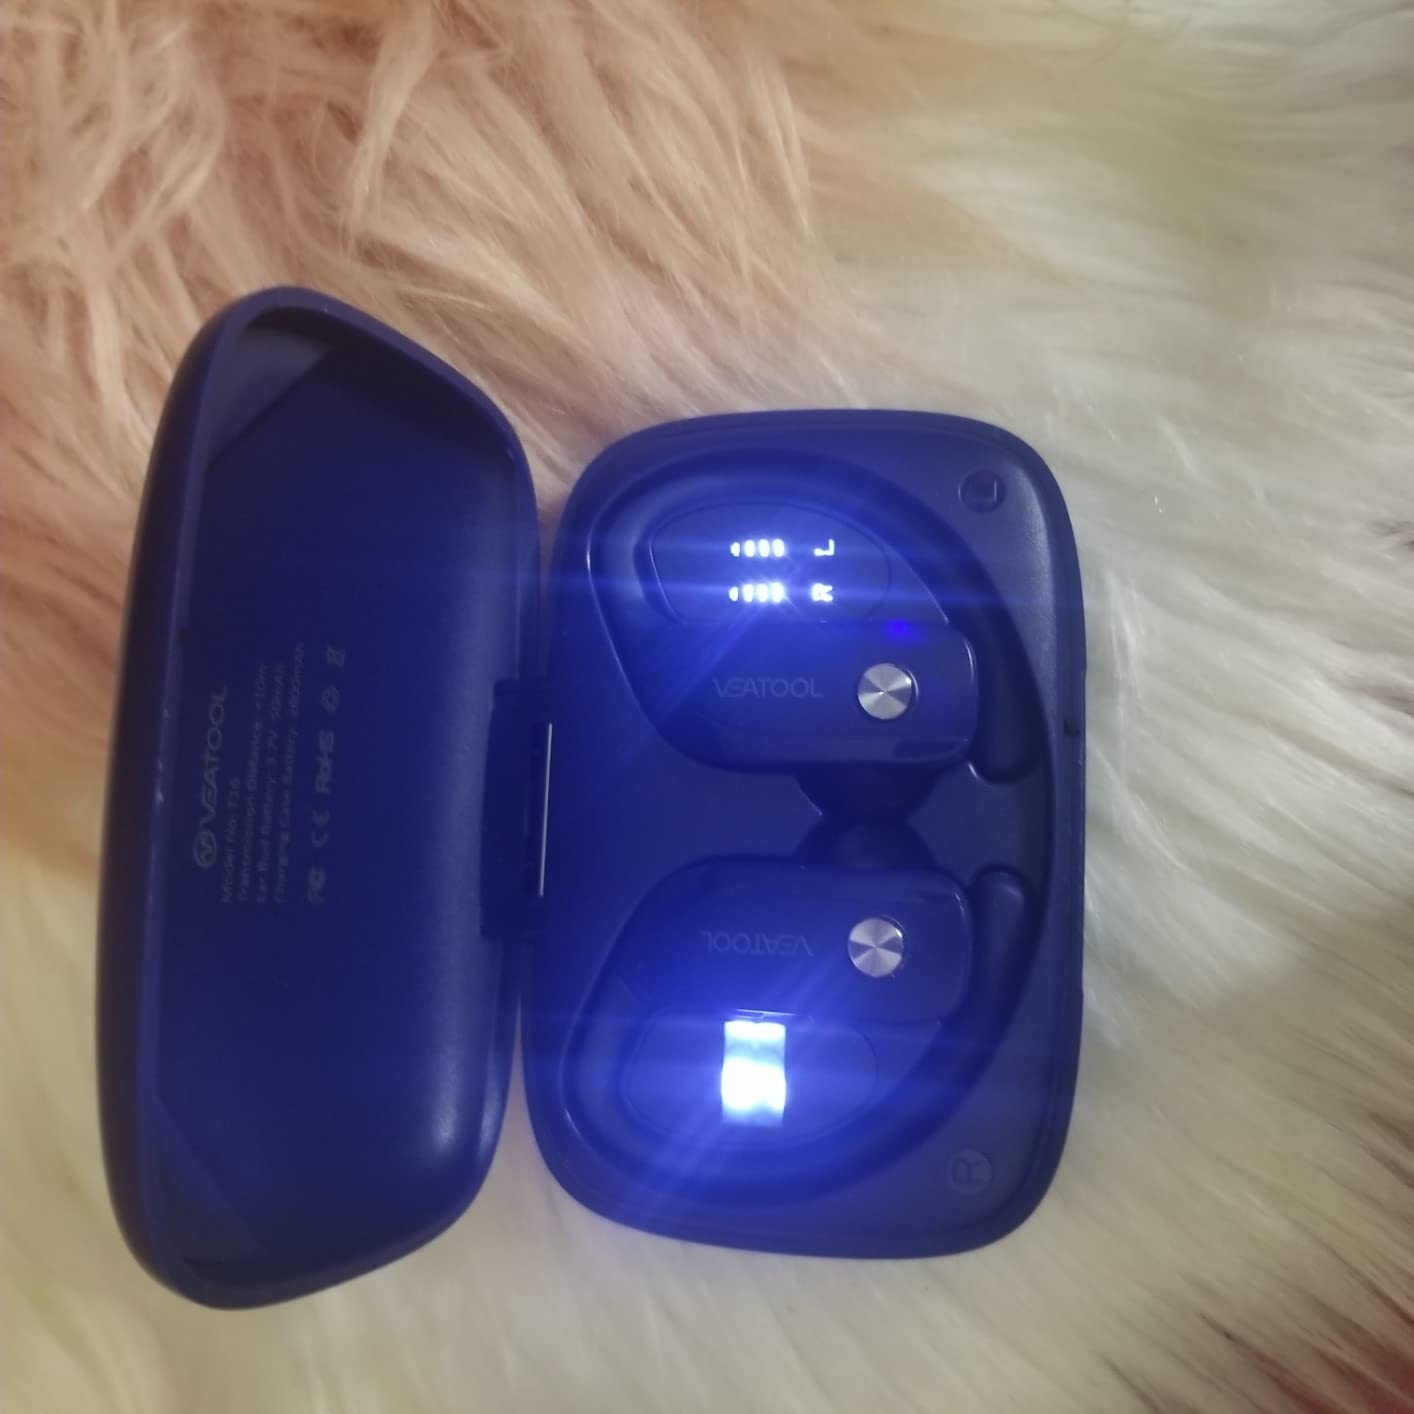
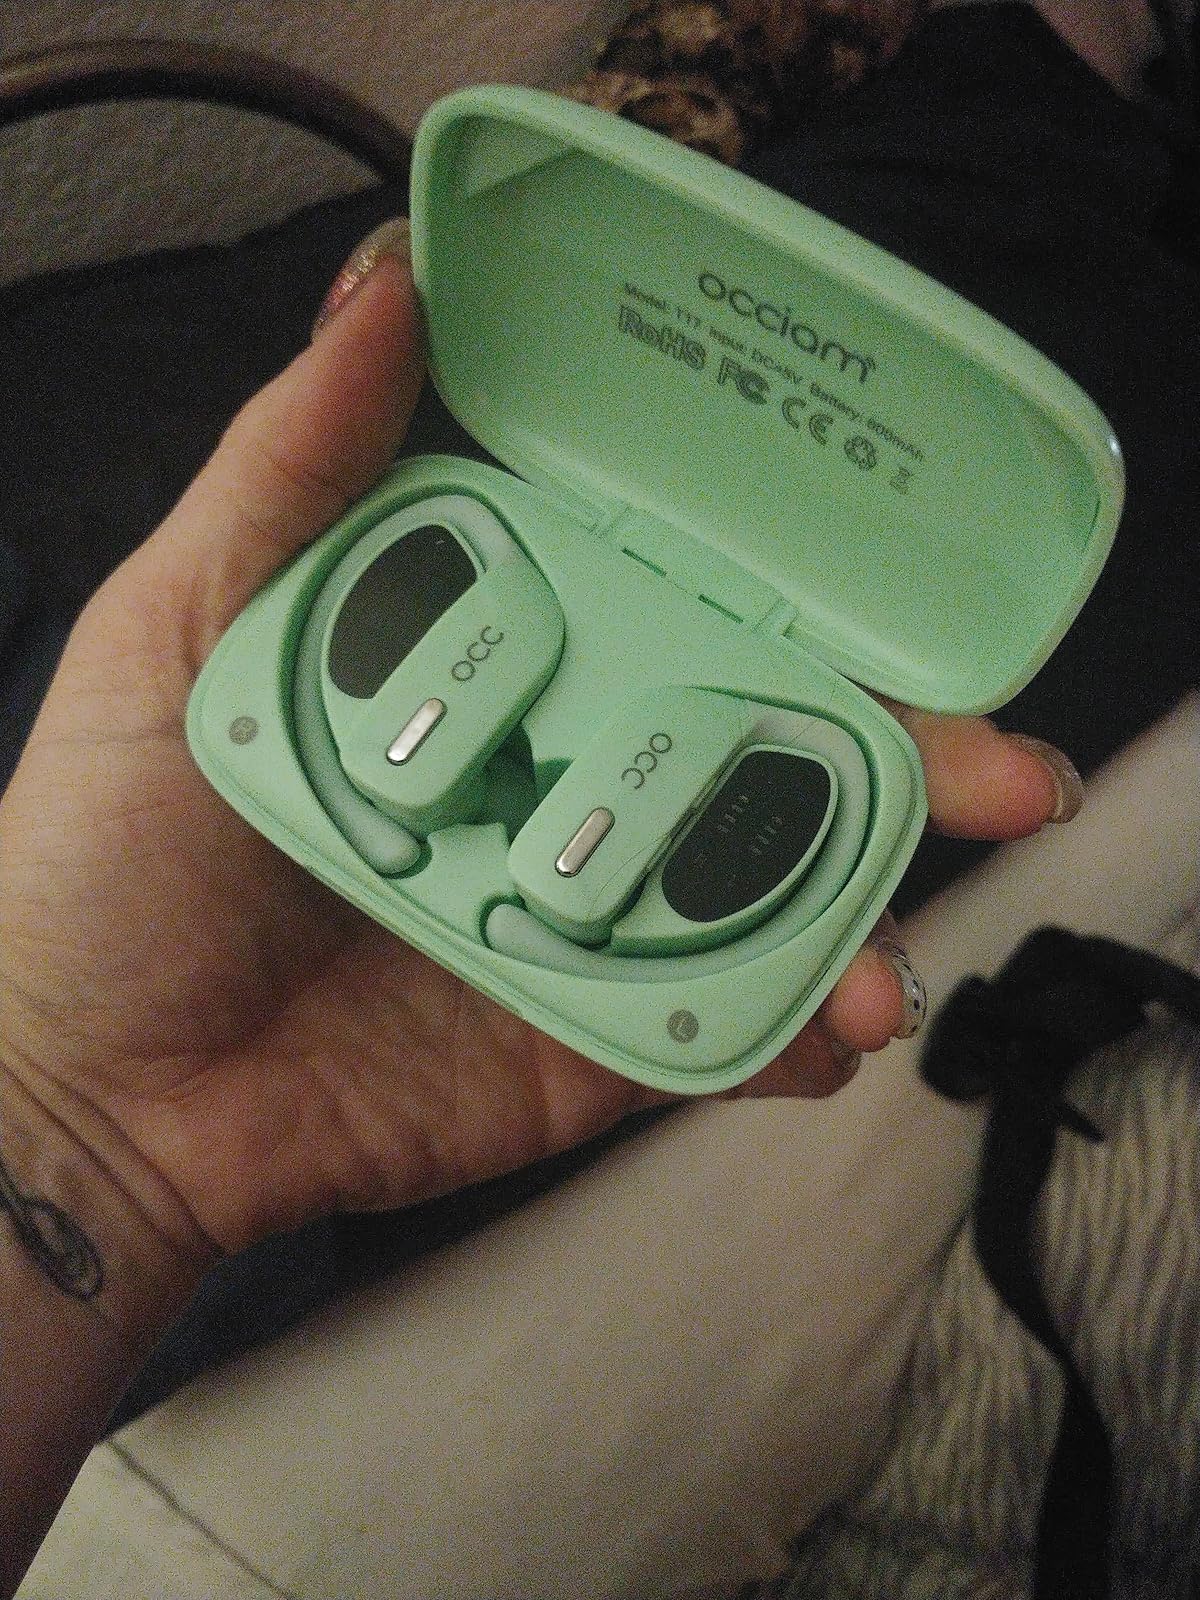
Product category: earbuds
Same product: no